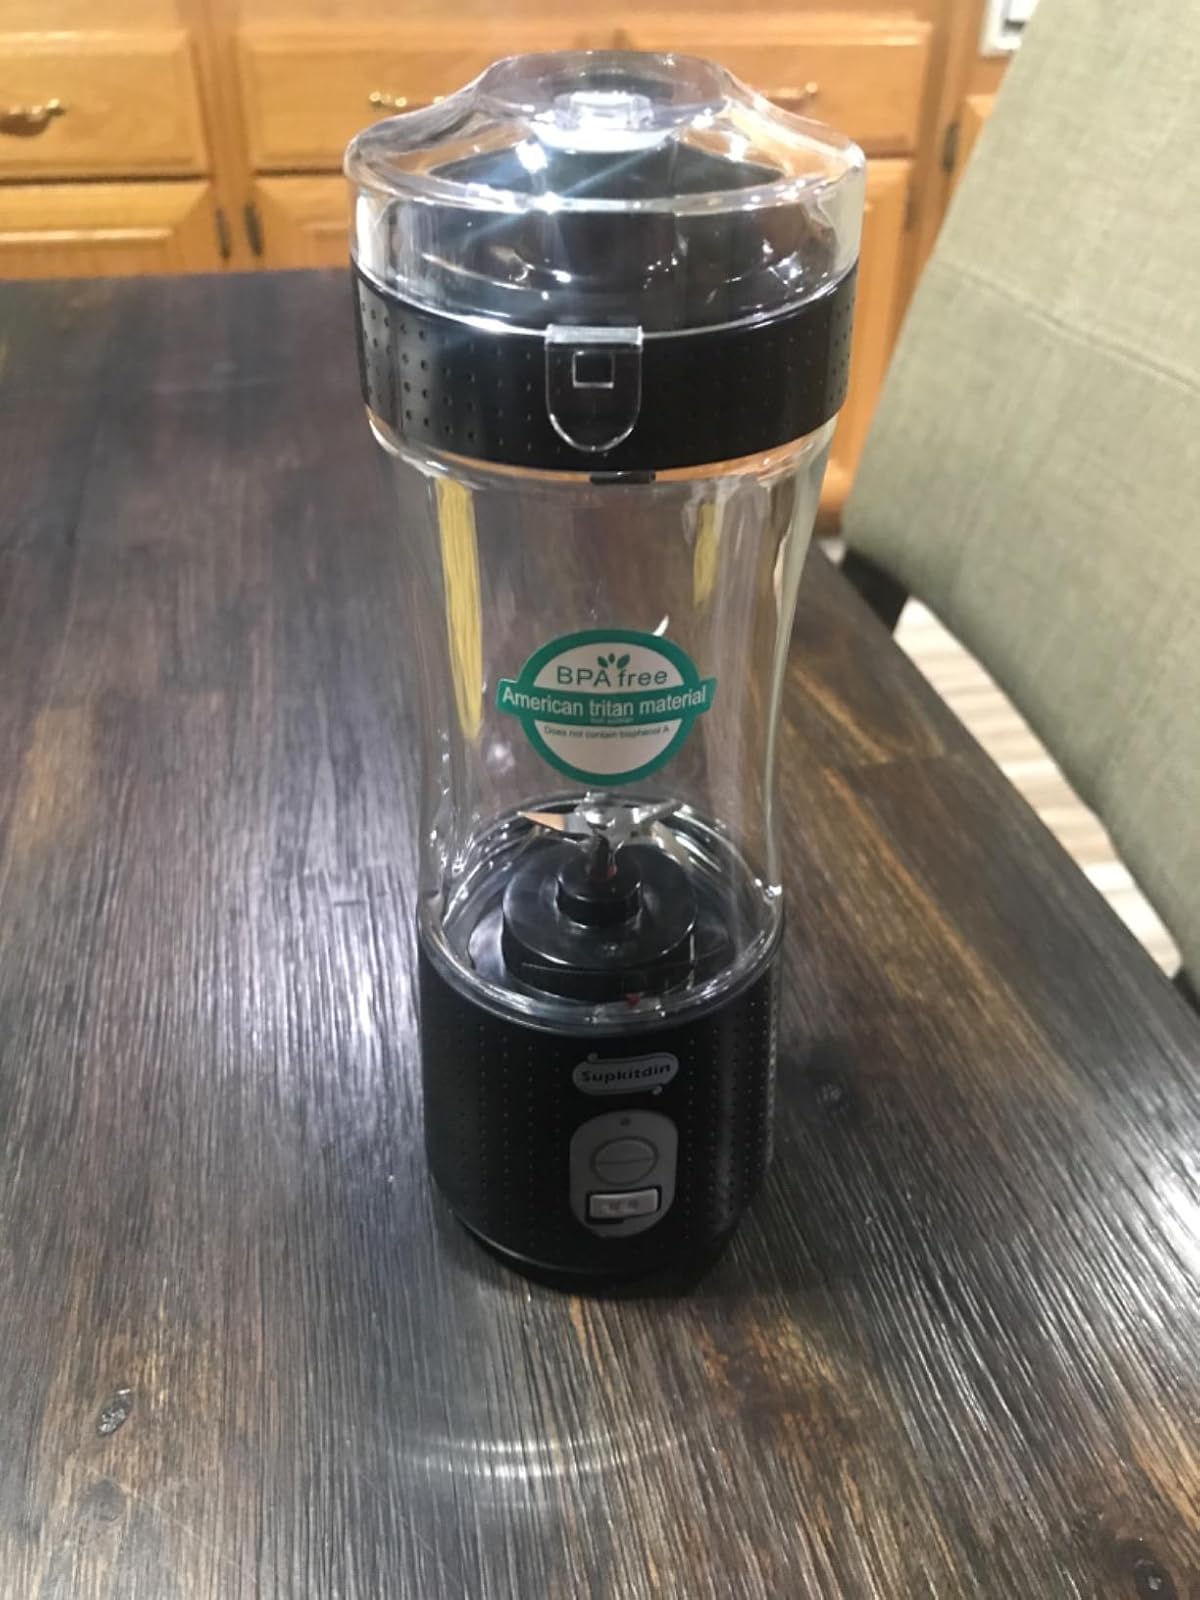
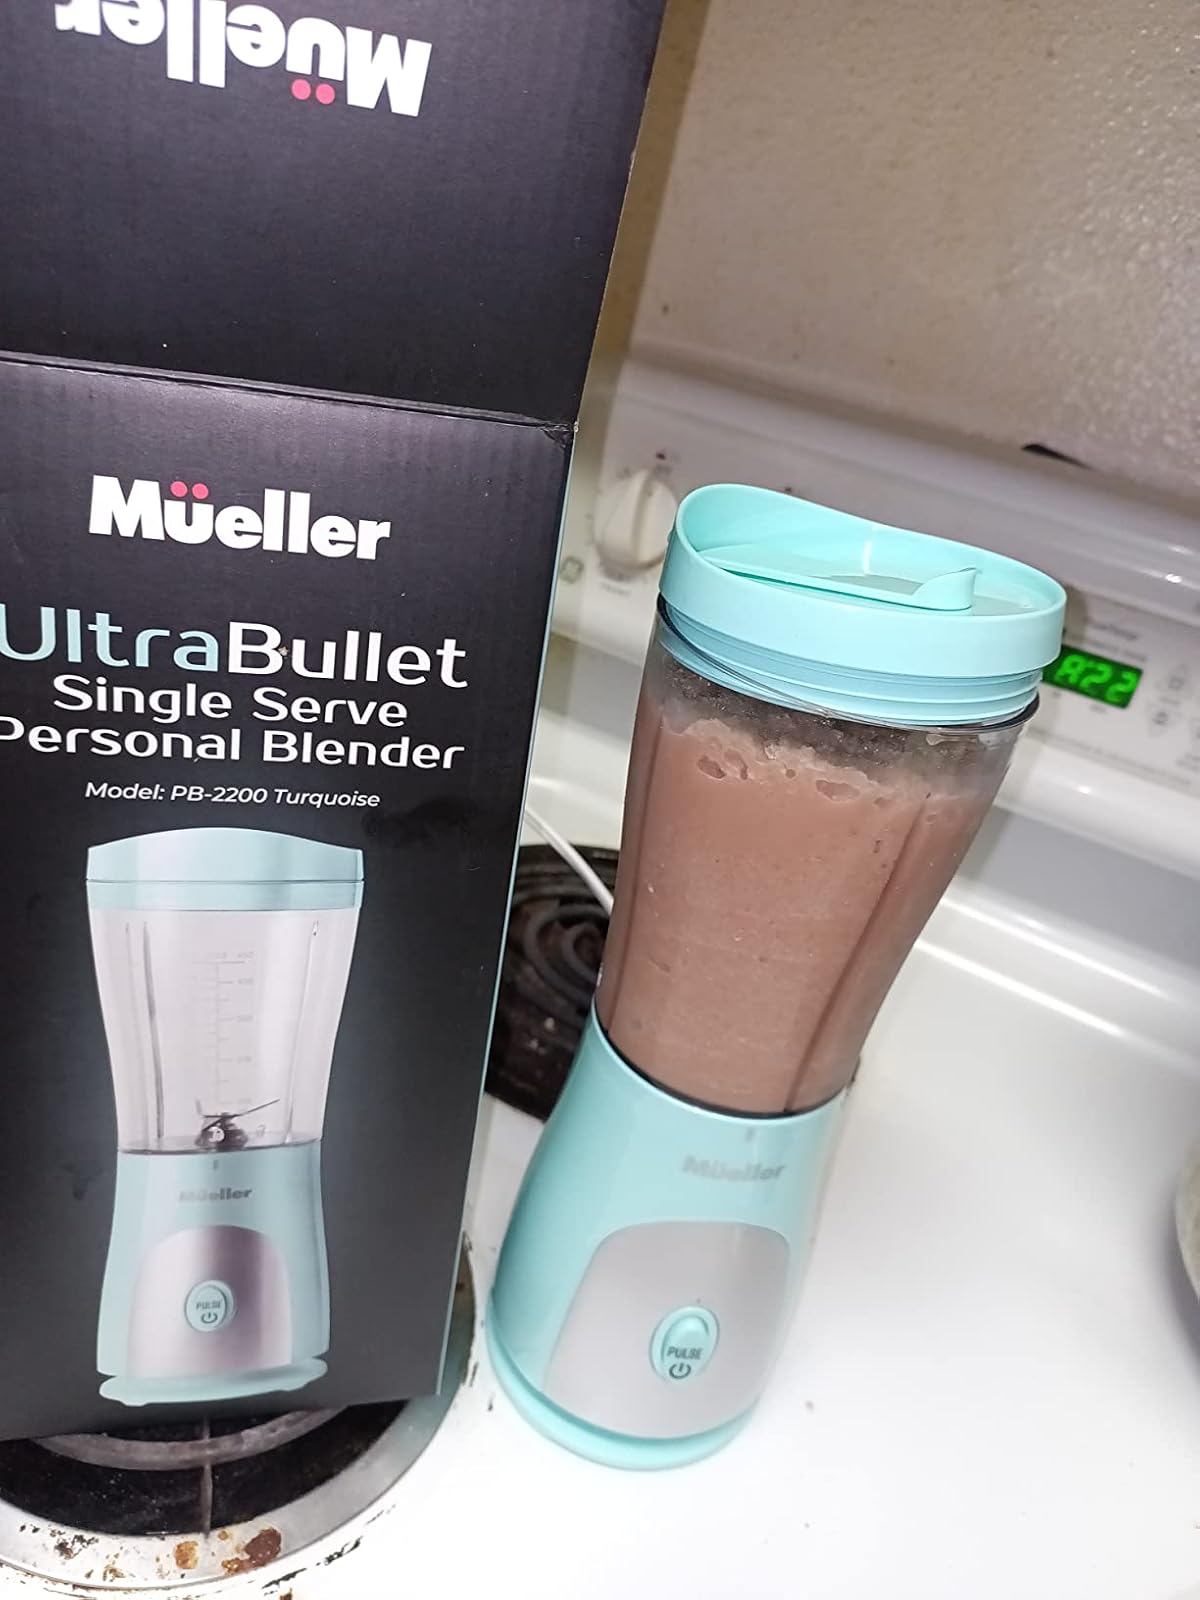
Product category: items_blender
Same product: no